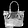
Label: Bag